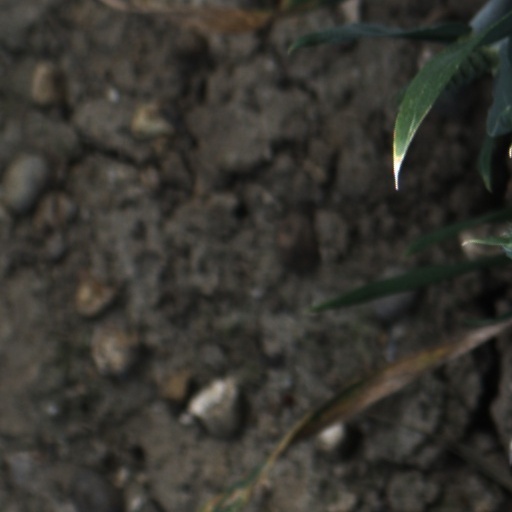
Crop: wheat